Scrabble

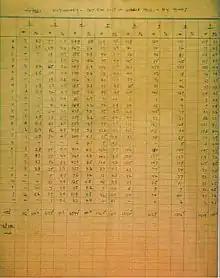
Alfred Butts manually tabulated the frequency of letters in words of various length, using examples in a dictionary, the "Saturday Evening Post", the "New York Herald Tribune", and "The New York Times". This was used to determine the number and scores of tiles in the game.

In 1931 in Poughkeepsie, New York, the American architect Alfred Mosher Butts created the game as a variation on an earlier word game he invented, called "Lexiko". The two games had the same set of letter tiles, whose distributions and point values Butts worked out by performing a frequency analysis of letters from various sources, including "The New York Times". The new game, which he called "Criss-Crosswords", added the 15×15 gameboard and the crossword-style gameplay. He manufactured a few sets himself but was not successful in selling the game to any major game manufacturers of the day.